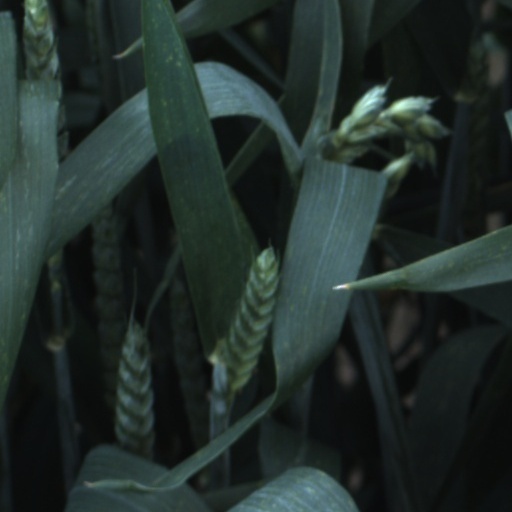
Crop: wheat